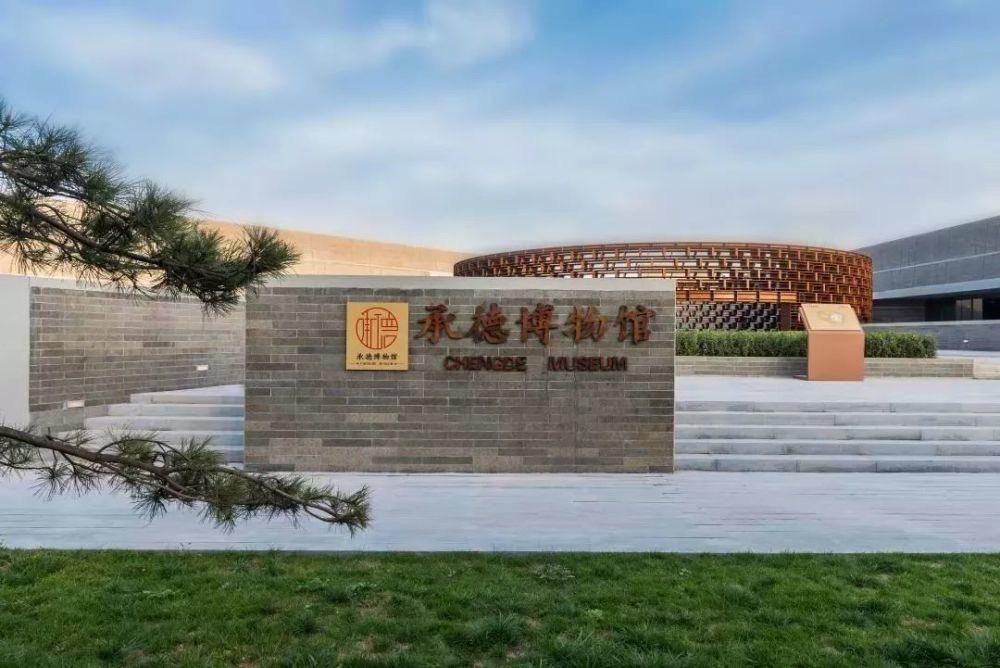
地标名称：承德博物馆
所在城市：承德市·双桥区